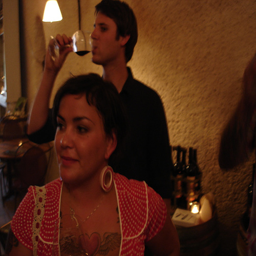
A man standing behind a woman wearing large hoop earrings
Girl in front of guy and he is drinking.
A tattooed young women at a social gathering standing near a man drinking wine.
A man drinking a glass of wine behind a woman.
A woman standing in front of a man who is drinking from a wine glass.